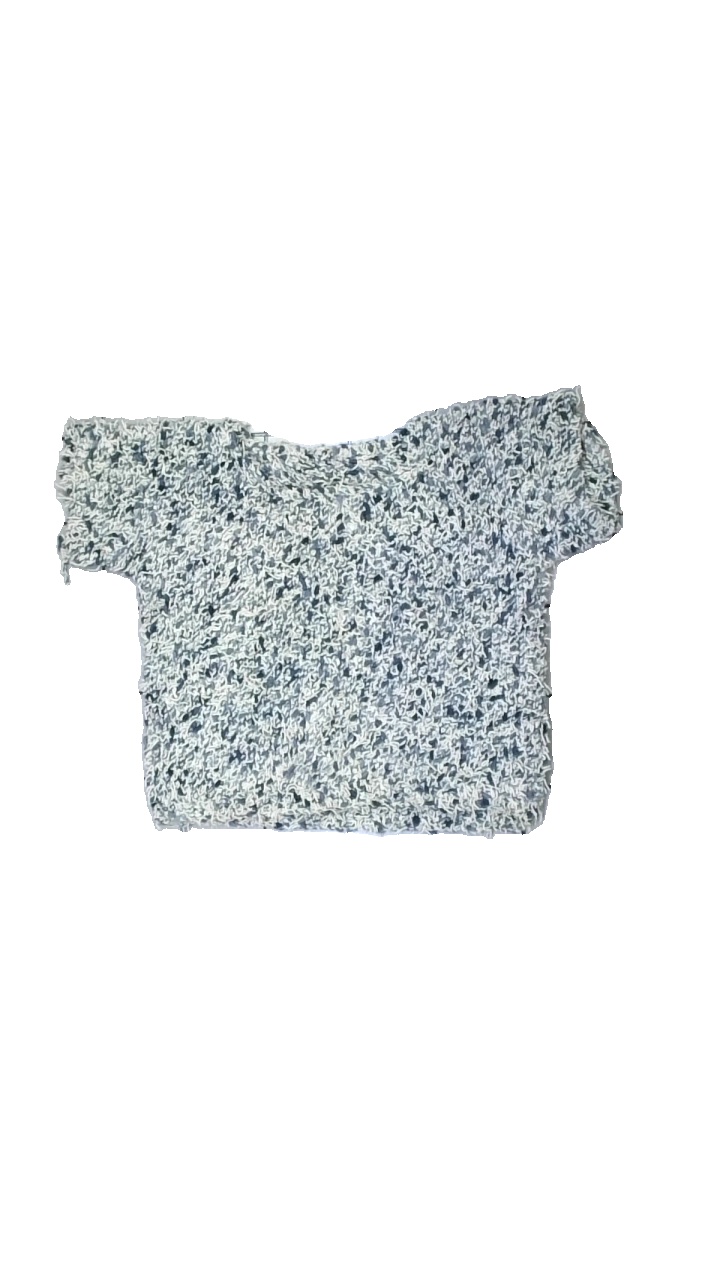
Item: Sweater (Ladies)
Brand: Missing
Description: Home made
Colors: Blue, White
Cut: Regular
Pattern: Other
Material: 80% Cotton 20% Wool
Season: All
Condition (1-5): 4
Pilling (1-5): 5
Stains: Minor
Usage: Reuse
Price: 100-150